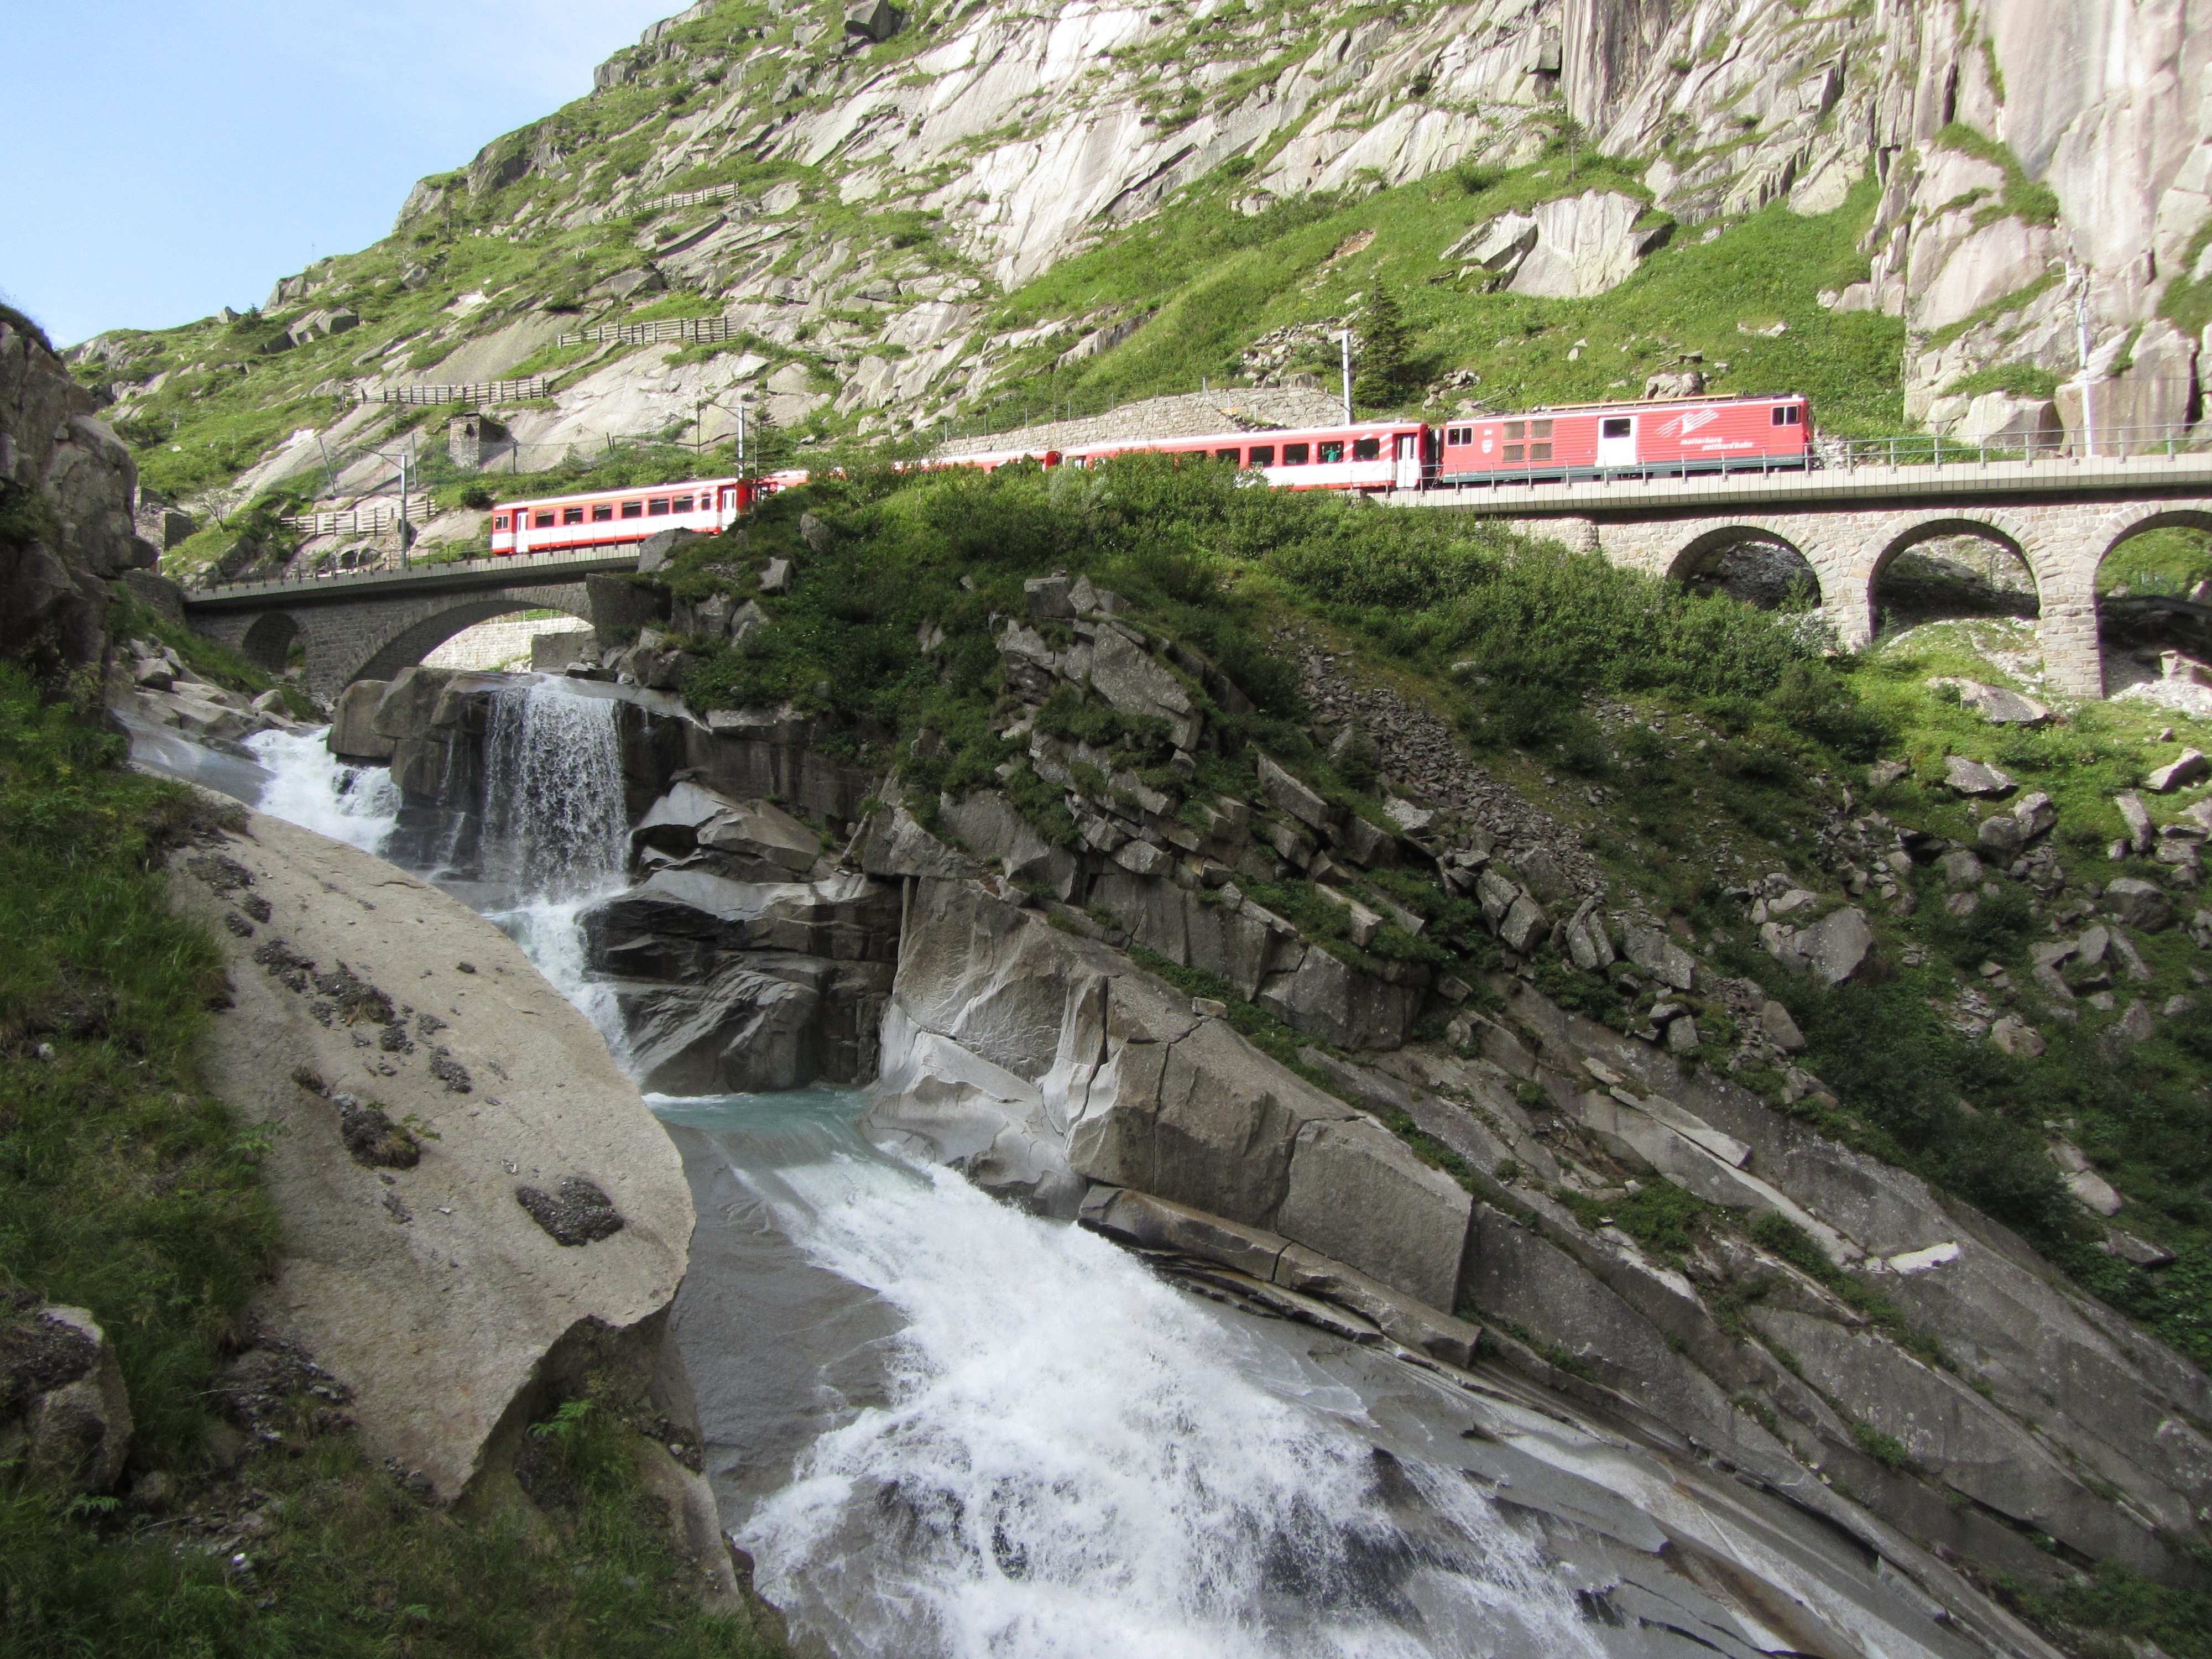
railway, bridge, train, valley, mountain range, transport, alpine, tourism, waterway, infrastructure, switzerland, gotthard, pass, arch bridge, mountain pass, devil's bridge, rolling stock, geological phenomenon, sch llenen gorge